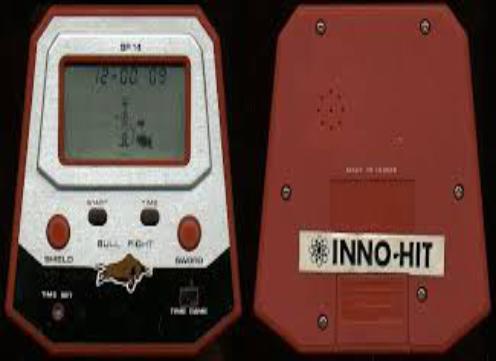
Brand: Inno Hit
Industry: Electronic